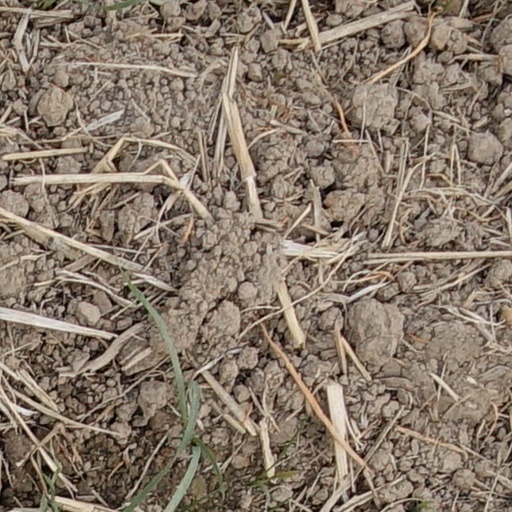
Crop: wheat